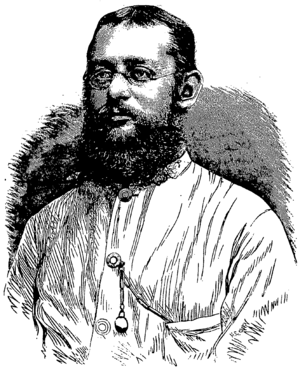
Carl Bock
Carl Bock.
Carl Alfred Bock var en norsk opdagelsesrejsende.